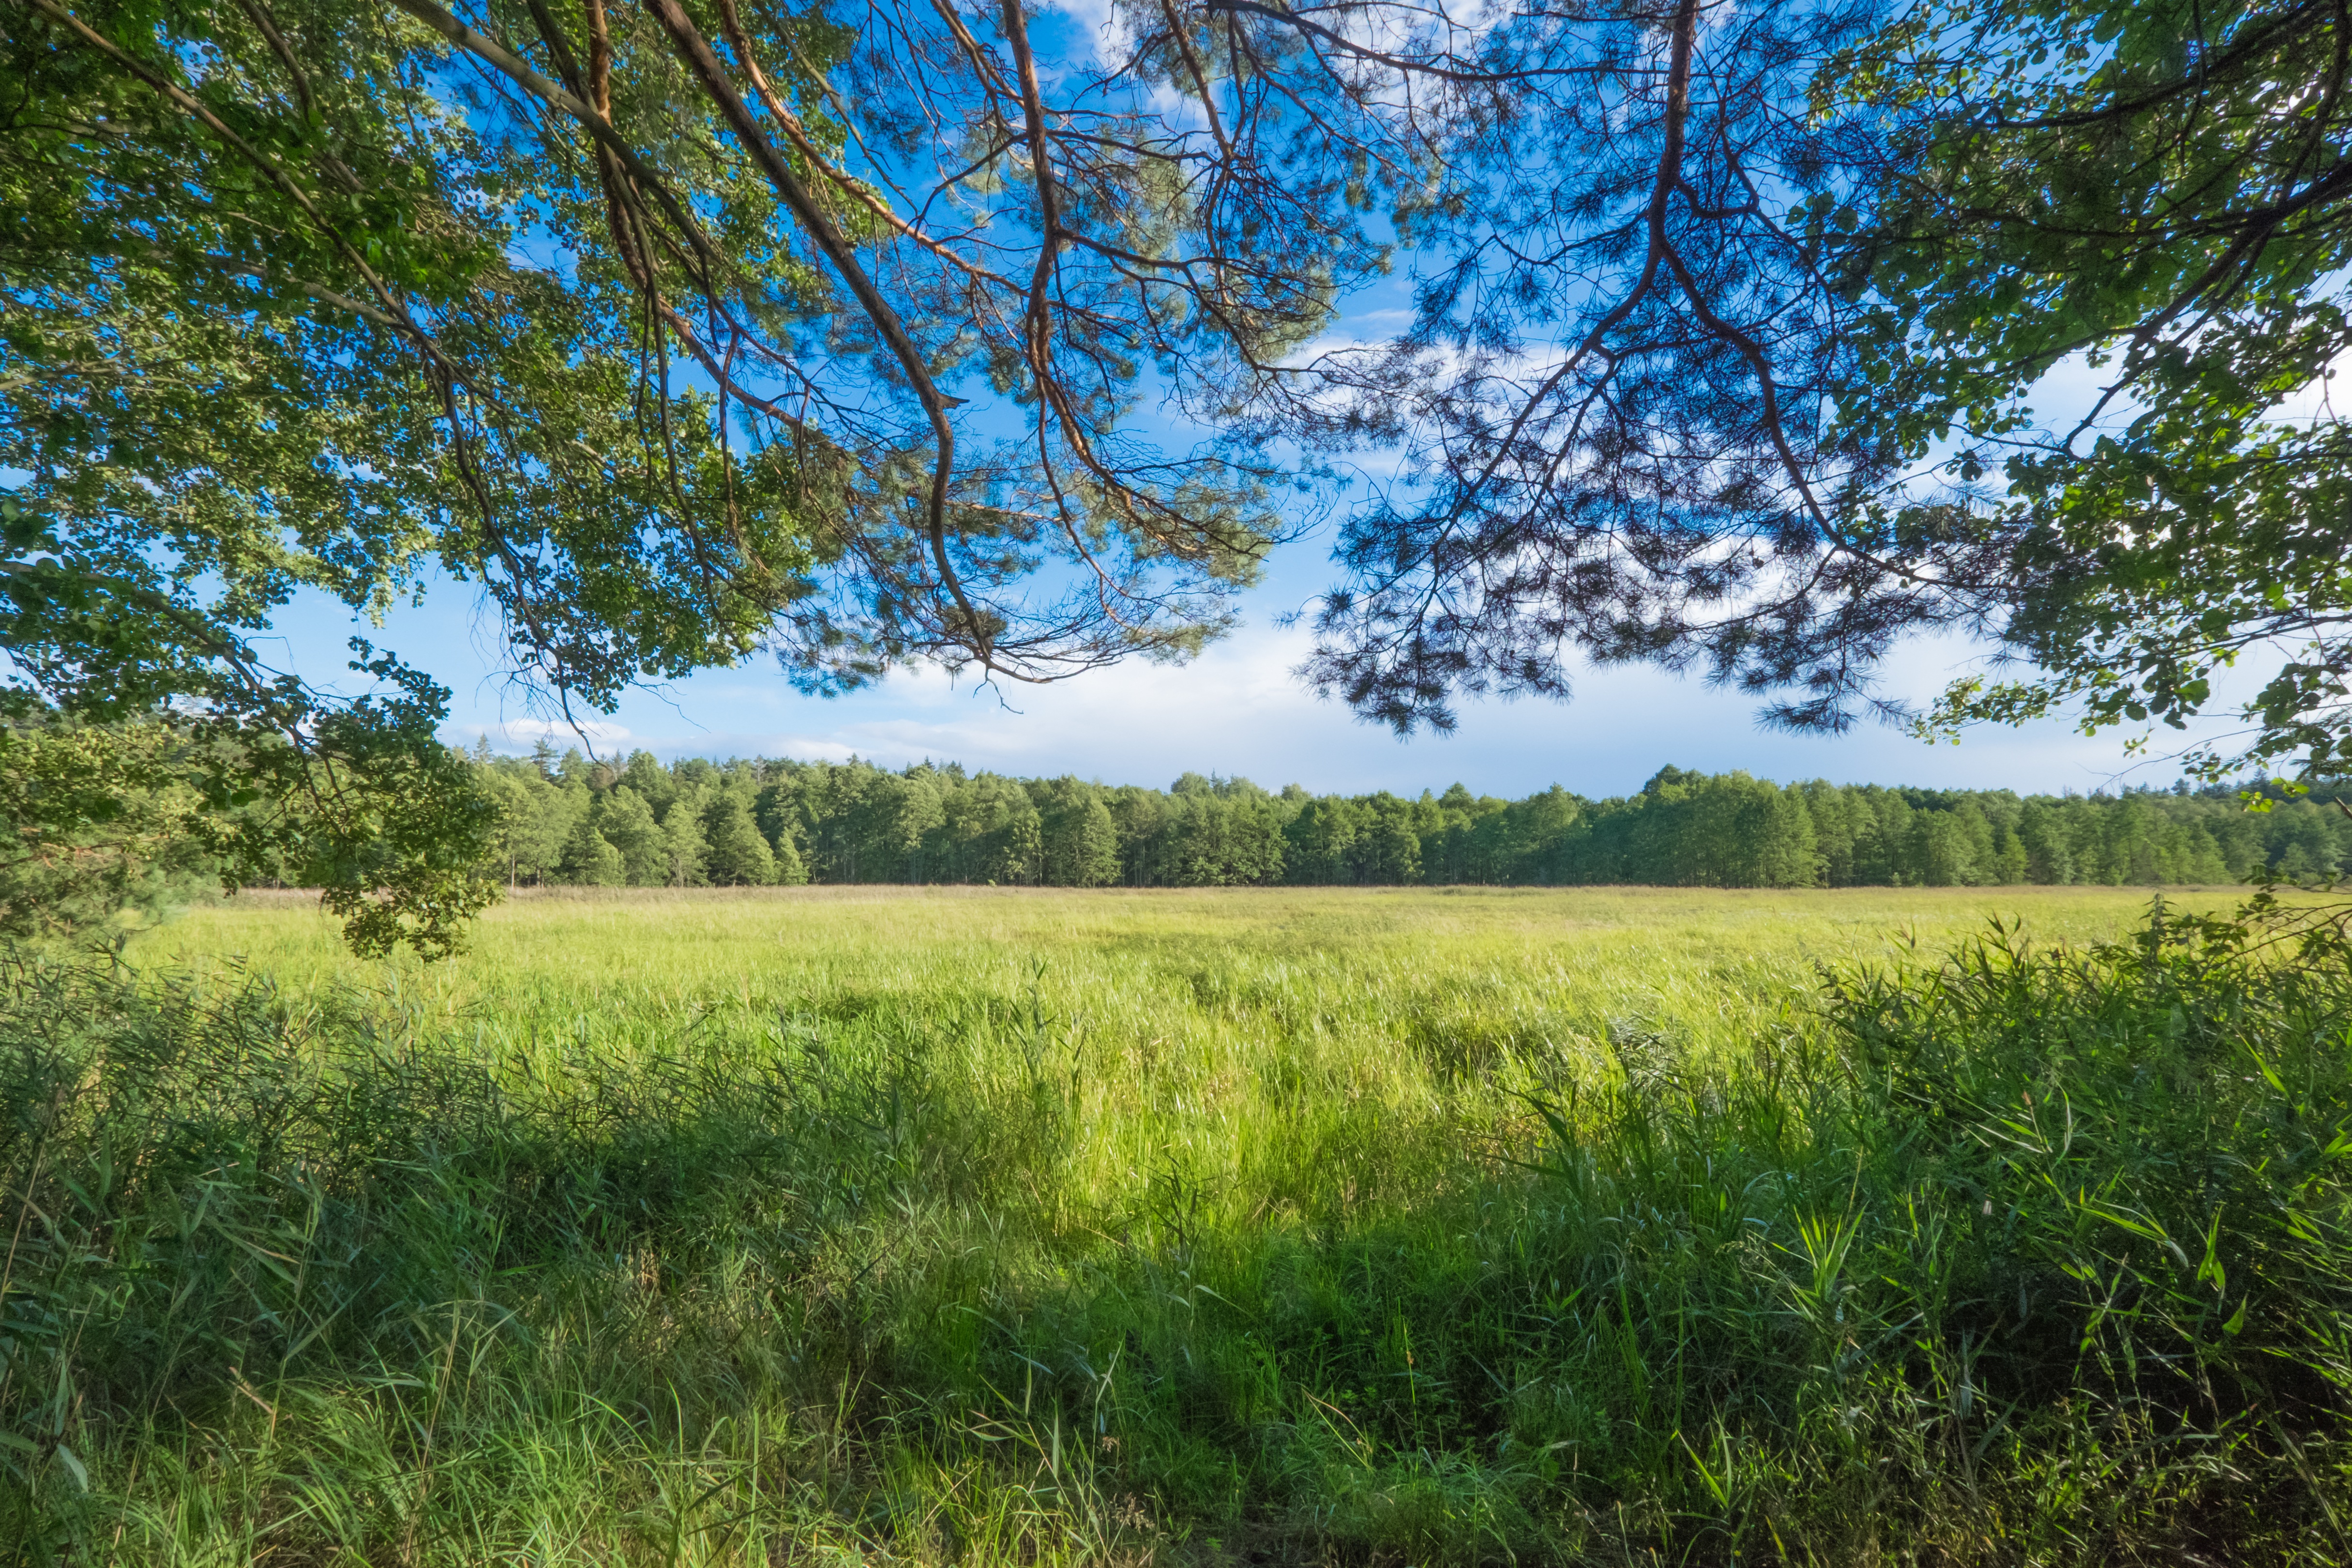
landscape, tree, nature, forest, grass, marsh, plant, sky, field, lawn, meadow, prairie, flower, summer, foliage, green, pasture, scenery, blue, savanna, plain, ecology, grassland, vegetation, wetland, plantation, preserve, woodland, habitat, ecosystem, rural area, biome, natural environment, geographical feature, grass family, land lot